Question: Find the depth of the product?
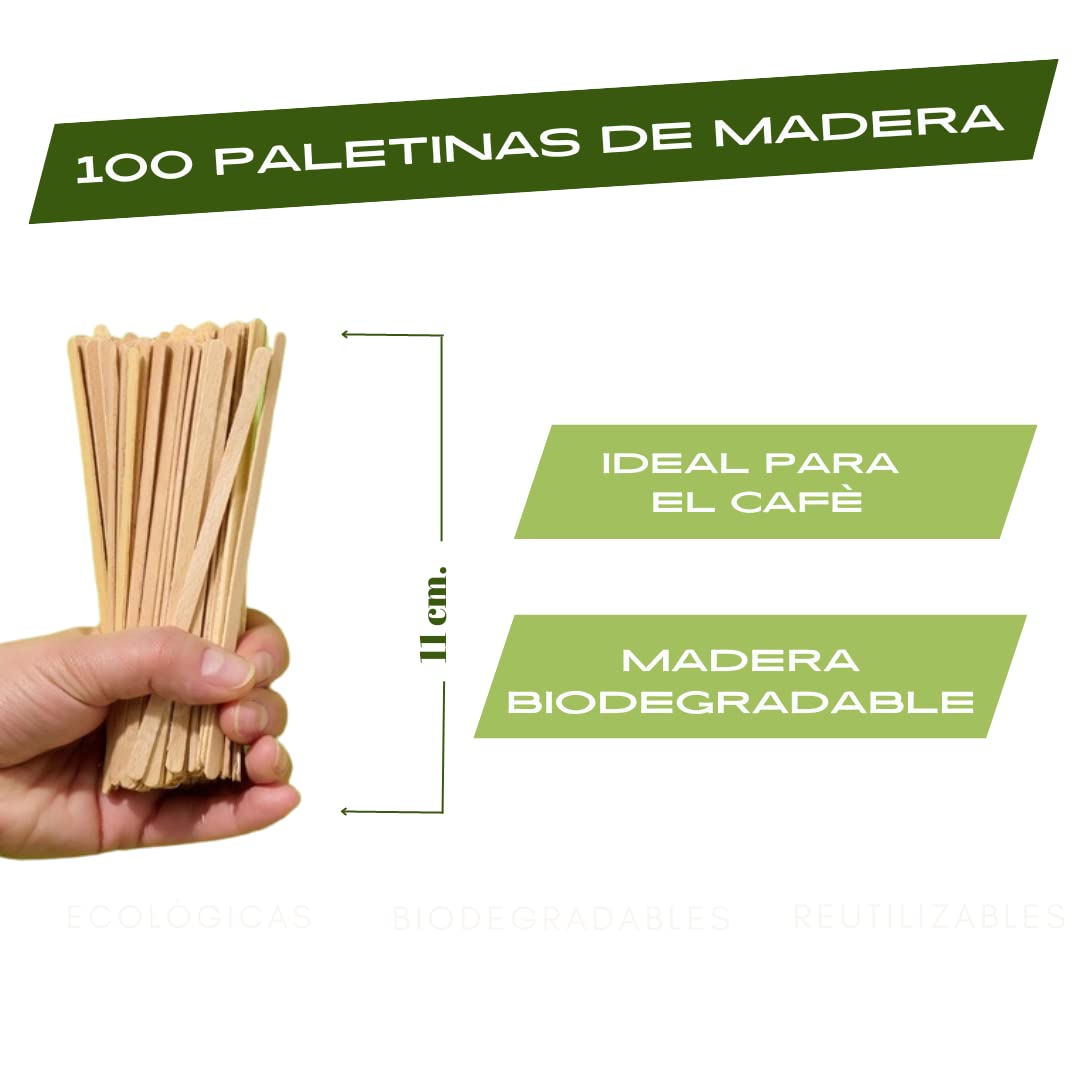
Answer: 11.0 centimetre